Space diplomacy

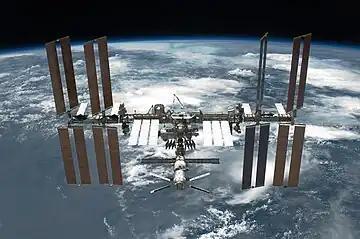
The International Space Station, representing the collaboration of multiple nations in the exploration of space.

Space diplomacy refers to the integration of the collaboration of the knowledge, technology, and legislation involved in science diplomacy as applied to the expanded exploration of space. As diplomatic relationships are integral to the mitigation of various health, scientific, natural or technological issues across nations, space diplomacy is a growing field in which various nations can come to a consensus on what is fair when it comes to the exploration and commercialization of space travel.